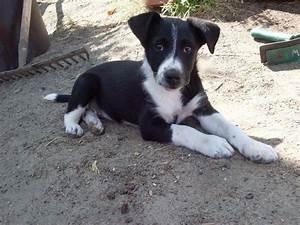
dog